Gary and Jerri-Ann Jacobs High Tech High Charter School

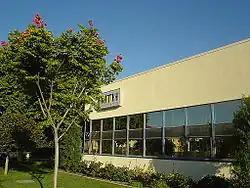
Northeastern end of High Tech High

Gary and Jerri-Ann Jacobs High Tech High Charter School, often referred to as High Tech High (HTH), is a public charter high school in San Diego, California, United States. The school is now one of several schools operated under the High Tech High charter schools umbrella organization.